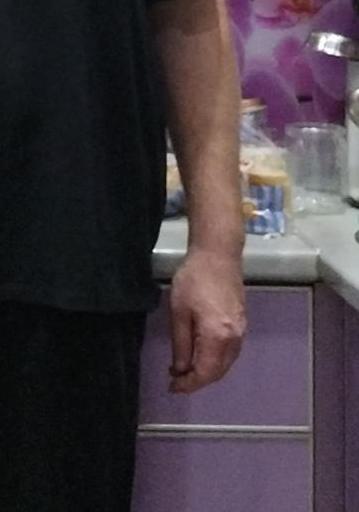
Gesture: no_gesture